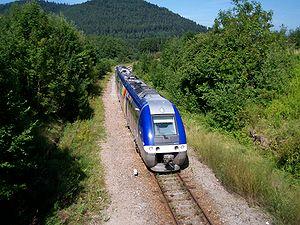
X 76500 TER Alsace